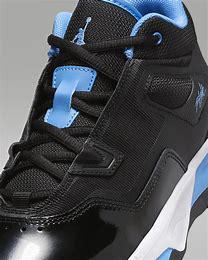
Brand: Jordan
Model: Stay Loyal 3